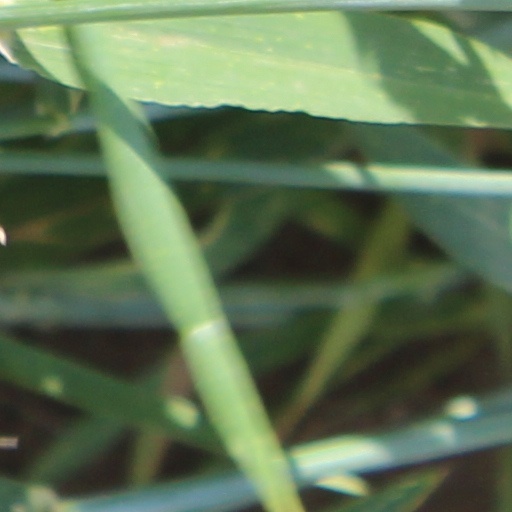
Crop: wheat